It Boy

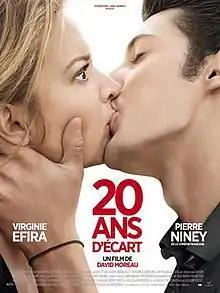
Theatrical release poster

It Boy is a 2013 French romantic comedy film co-written and directed by David Moreau. It stars Virginie Efira and Pierre Niney, and follows the story of a 38-year-old woman and her relationship with a young man.